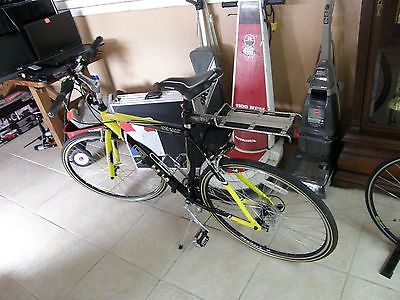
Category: bicycle